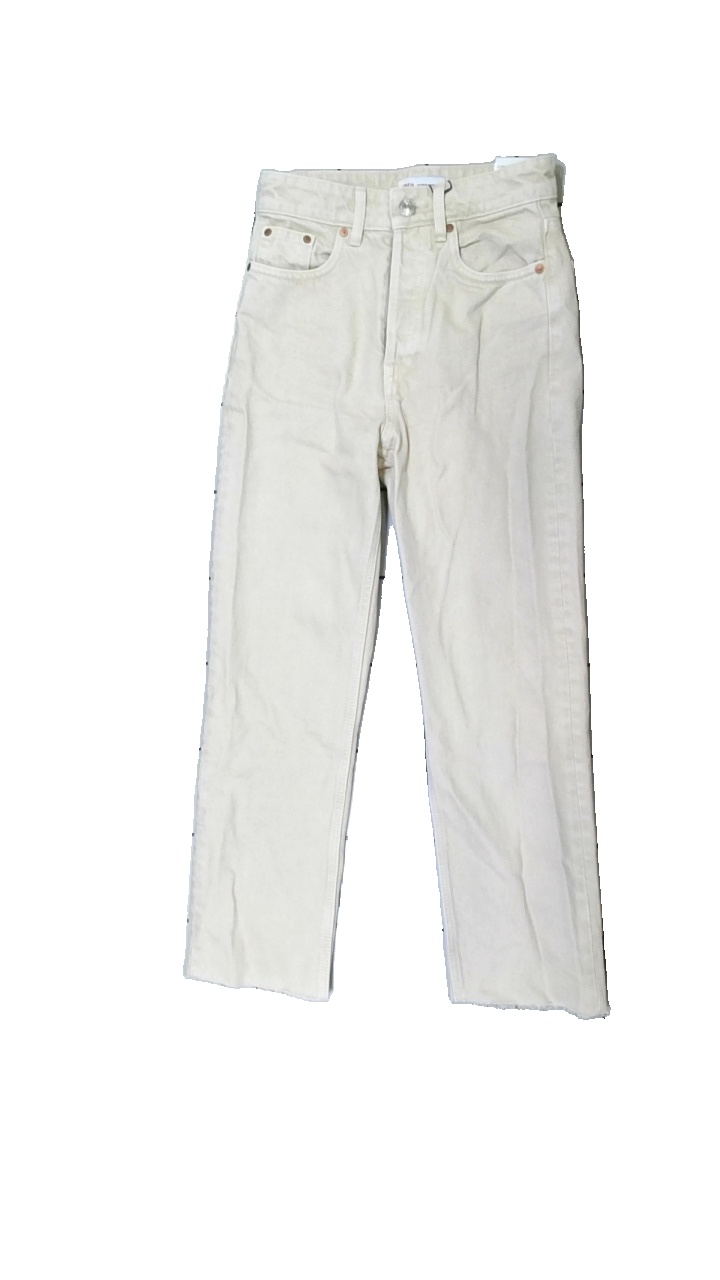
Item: Jeans (Ladies)
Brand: Zara
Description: Beige jeans from Zara, size 34. Okay condition.
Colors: Beige
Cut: Regular
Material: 100% cott
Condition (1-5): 3
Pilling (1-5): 5
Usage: Reuse
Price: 50-100